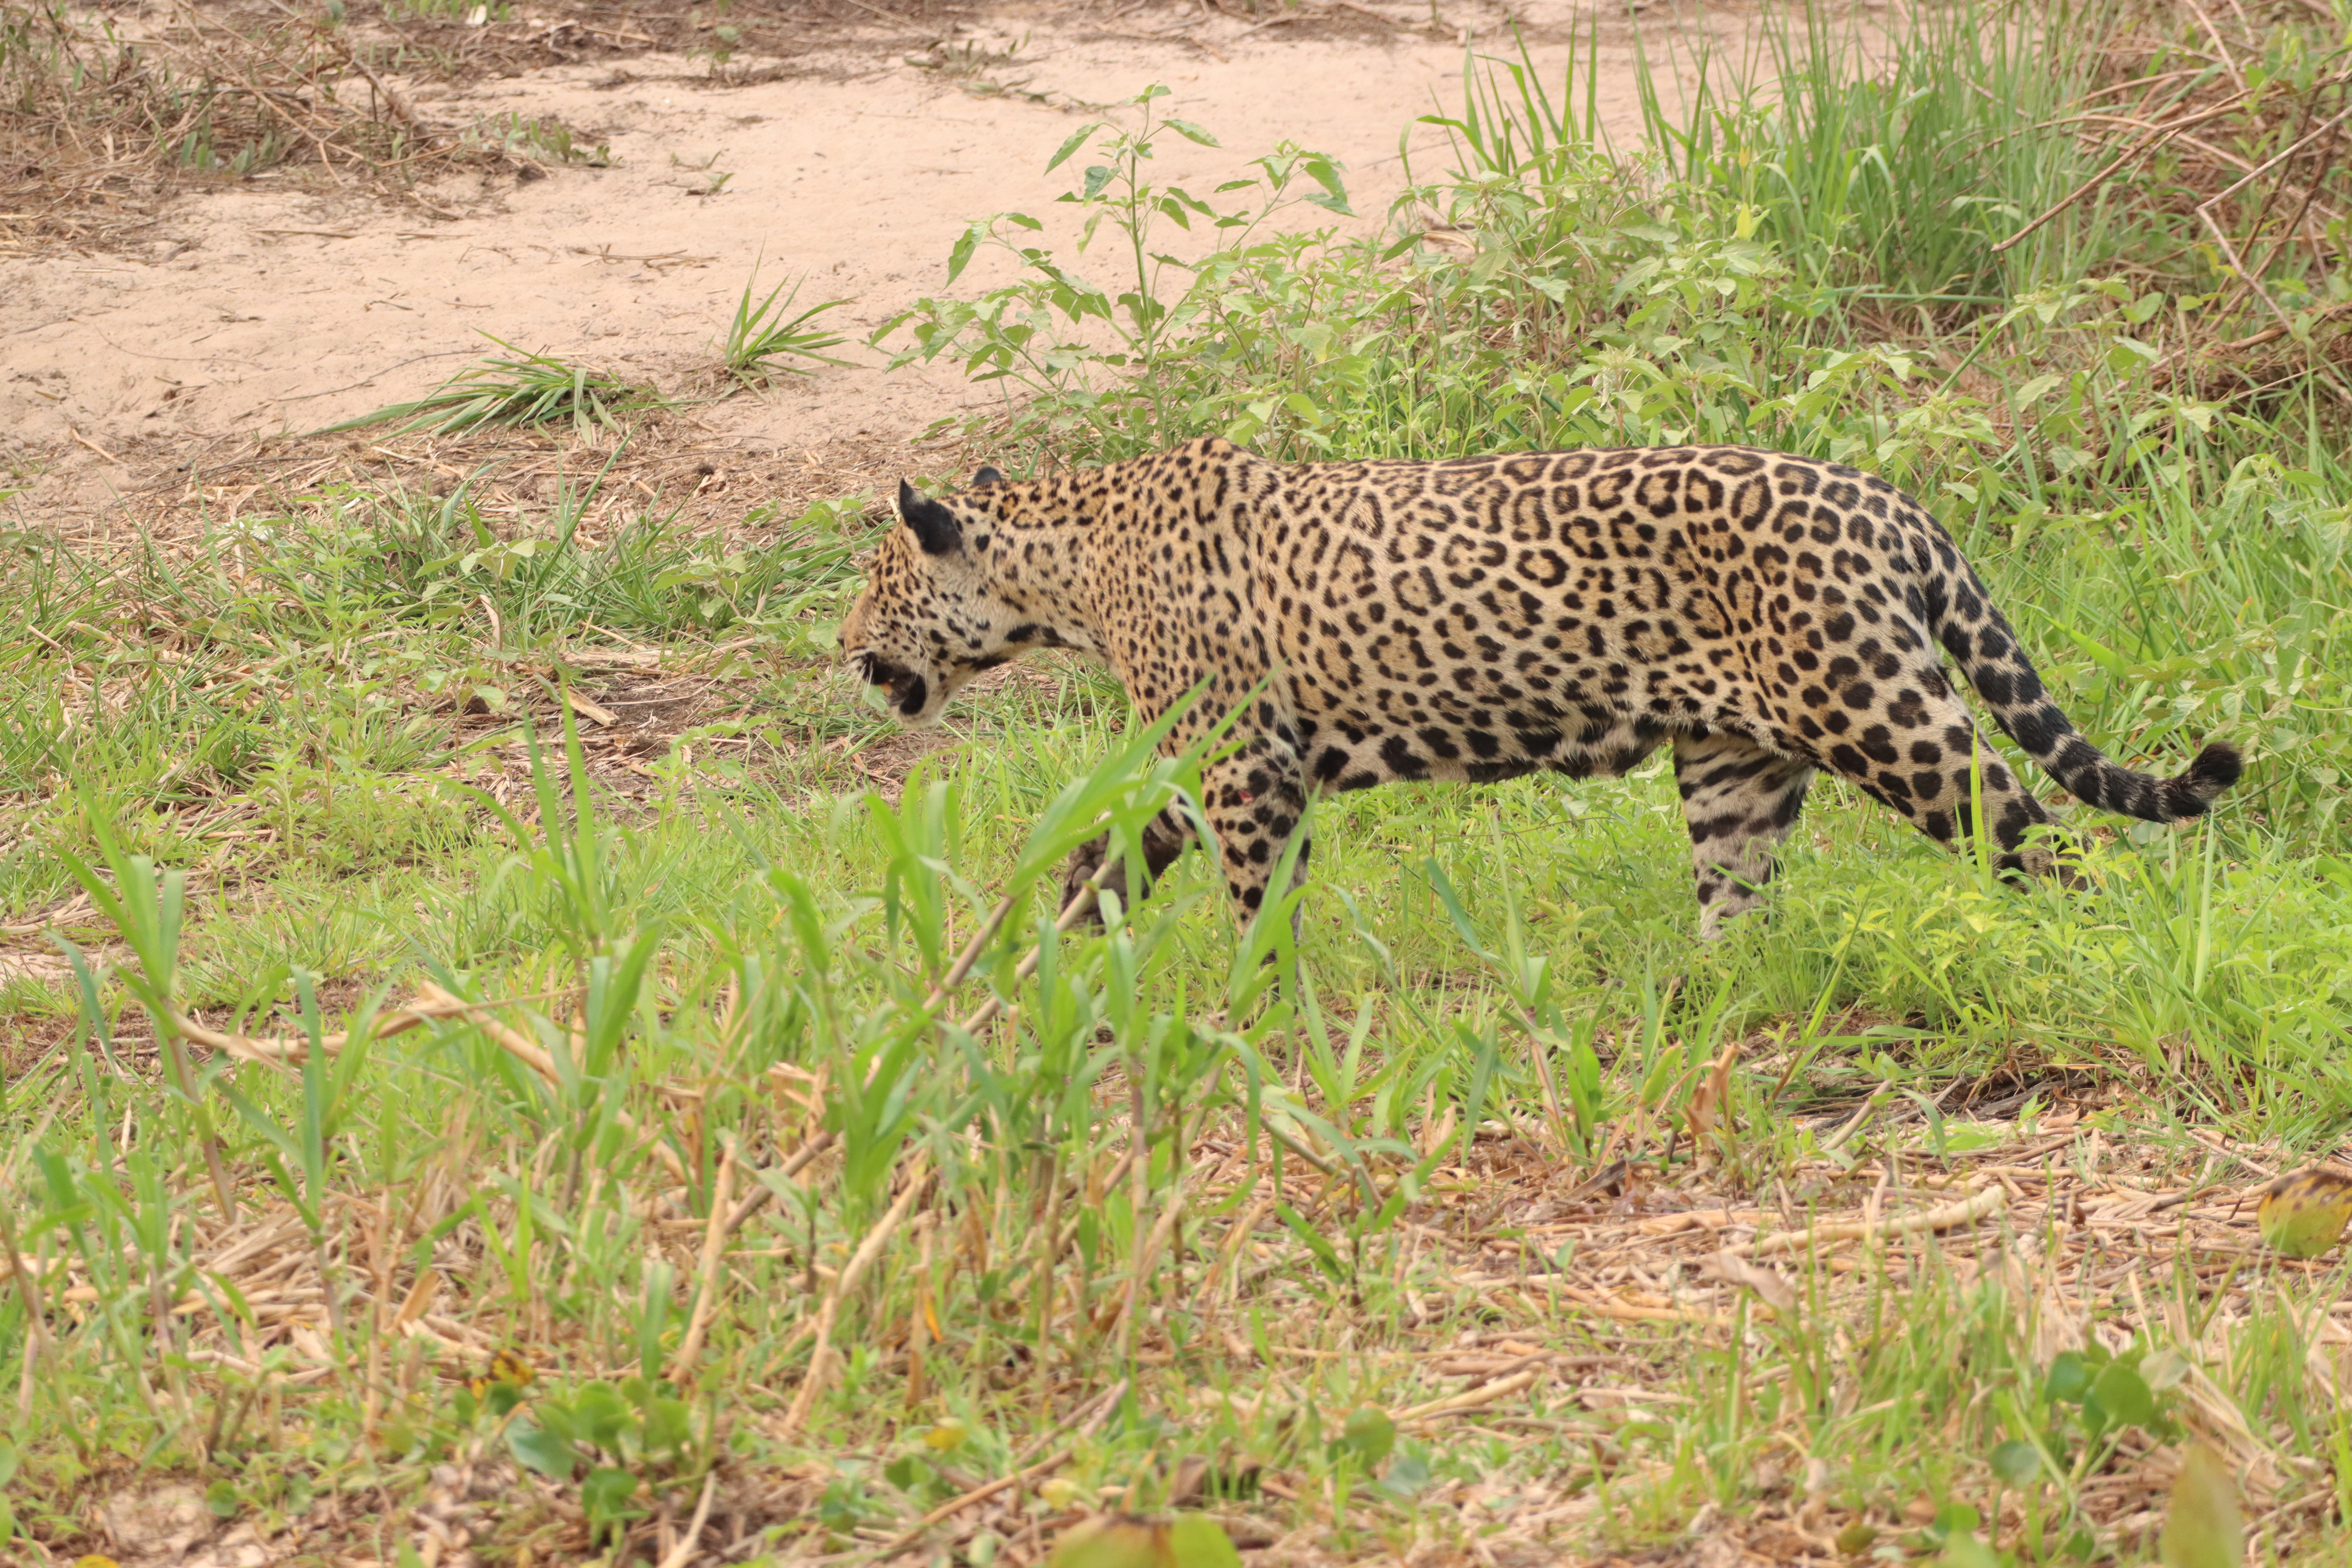
Jaguar: Medrosa